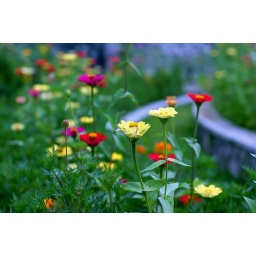
this was taken just in front of d clock tower at frasers hill, where there is a l'l town.